2nd federal electoral district of Chihuahua

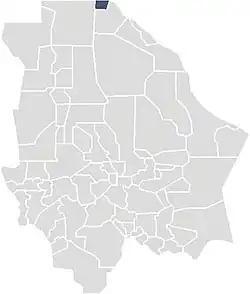
2nd district in 2005–2017

The 2nd federal electoral district of Chihuahua is one of the 300 electoral districts into which Mexico is divided for elections to the federal Chamber of Deputies and one of nine such districts in the state of Chihuahua.